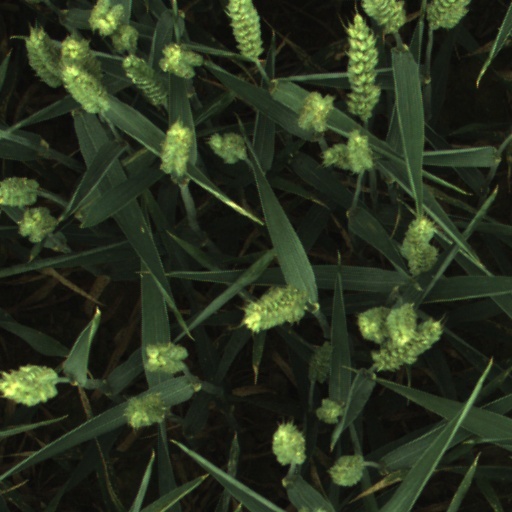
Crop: wheat